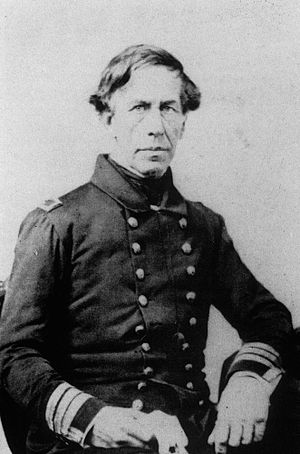
Trent-affæren
Charles Wilkes
Trent-affæren, som også kaledes Mason-og-Slidell-affæren, var en hændelse, som fandt sted i november 1861, og som nær havde ført til at Storbritannien var trådt ind i den Amerikanske borgerkrig på Sydstaternes side.